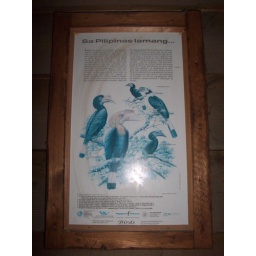
They had a whole house of animals in the philippines!!!!!!!!!!!